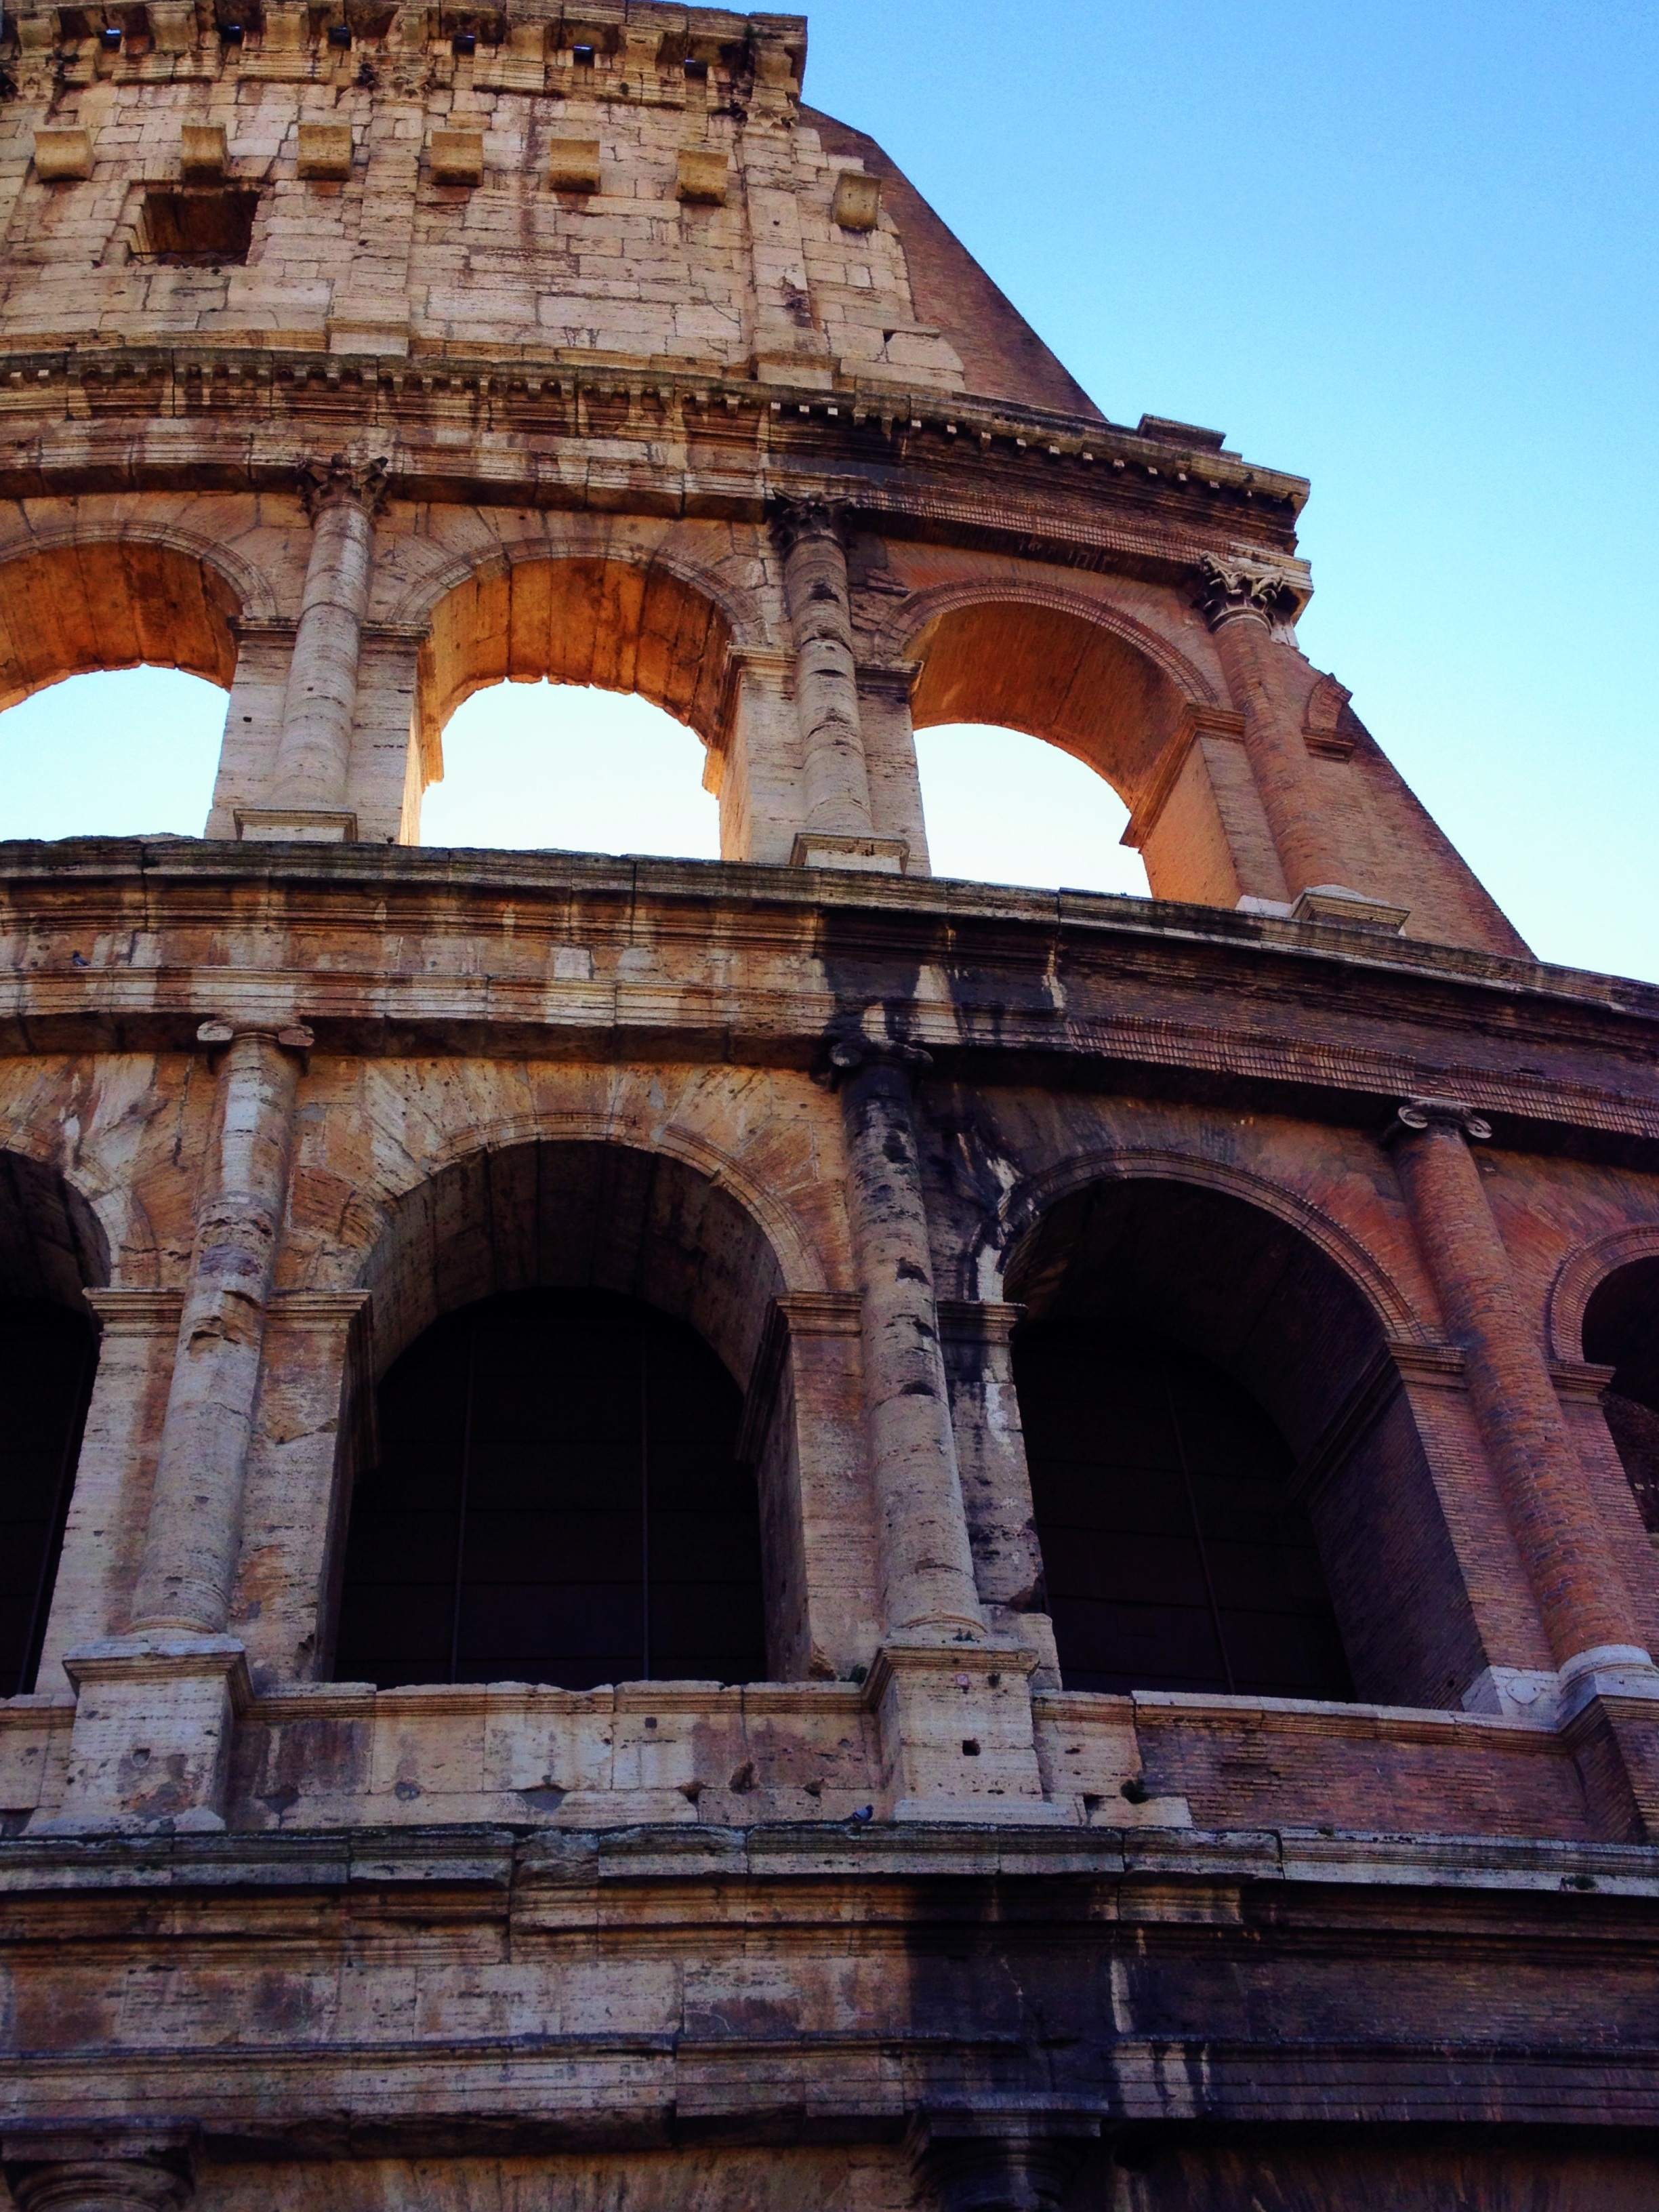
architecture, structure, building, old, city, stone, monument, travel, europe, arch, ancient, landmark, italy, facade, historic, tourism, place of worship, colosseum, capital, arena, rome, temple, ruins, monastery, culture, famous, heritage, destination, historic site, ancient history, ancient roman architecture